Police brutality by country

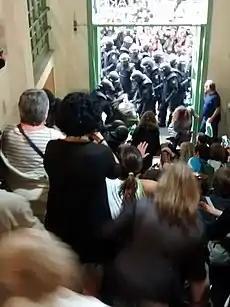
Spanish National Police storm polling station during the 2017 Catalan independence referendum.

Police brutality has been a long-standing issue in Northern Ireland due to unsavoury police procedures used during the Troubles to obtain admissions of guilt. The Troubles in Northern Ireland lasted from 1968 until 2007 and were essentially a civil war between those who wanted Northern Ireland to remain in the United Kingdom (unionists/loyalists, predominantly Protestants) and those who did not (Irish nationalists/republicans, predominantly Catholics). During this time as many as 50,000 people were physically maimed or injured, some by the Police Service of Northern Ireland (PSNI, previously called Royal Ulster Constabulary). Instances of Northern Irish Police brutality were confirmed by the 1978 report from the European Court of Human Rights, which concluded that five interrogation techniques used by the police, which included wall standing, deprivation of food, drink or sleep, subjection to noise, and forcing detainees to remain in the same position for hours, were instances of cruel and degrading treatment. Such brutality was not recognized by domestic courts until 2010, where 113 people, some of them minors, came forward to have their complaints heard.